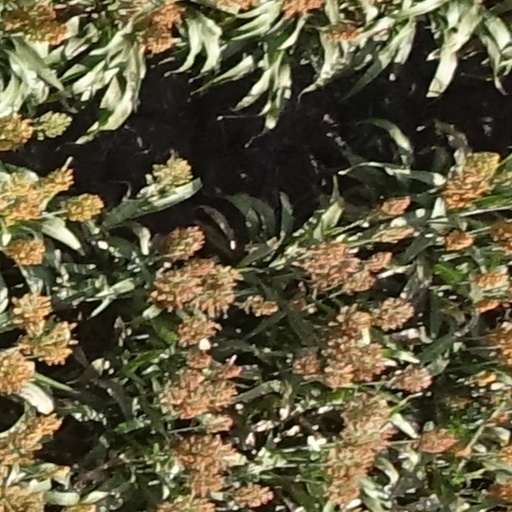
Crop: sorghum